Child labour in Africa

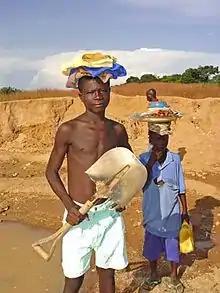
Child labour is common in informal mining industry of Africa. Above, children engaged in diamond mining in Sierra Leone.

Child labour was also encouraged by new tax laws. British and French colonial empires introduced new taxes to help pay for the local colonial government expenses. One of these, called the Head Tax, imposed a tax payable by every person, in some cases as young as 8-year-old. Regional populations rebelled against such taxes, hid their children, and in most part had to ensure their children were involved in economic activity to pay such taxes and pay their living expenses. Christian mission schools in Africa stretching from Zambia to Nigeria too required work from children, and in exchange provided religious education, not secular education.